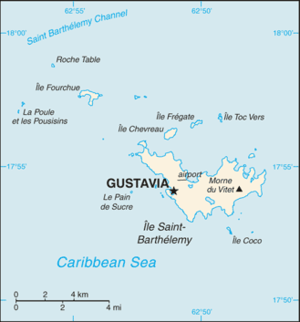
Saint-Barthélemy est une île française des petites Antilles et un pays et territoire d'outre-mer depuis le 1er janvier 2012. Elle est donc en dehors de l'Union Européenne, après avoir été une collectivité d'outre-mer au sens de l'article 74 de la Constitution depuis le 15 juillet 2007. Avant cette date, à laquelle le changement de statut a pris effet lors de la réunion du conseil territorial nouvellement élu, elle était une commune et un arrondissement, dépendant du département d’outre-mer de la Guadeloupe.